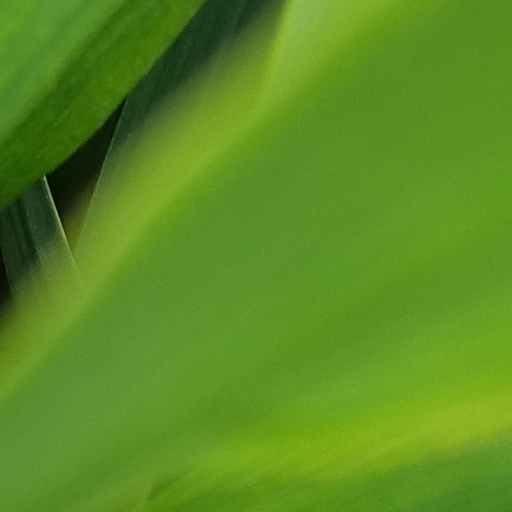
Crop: wheat